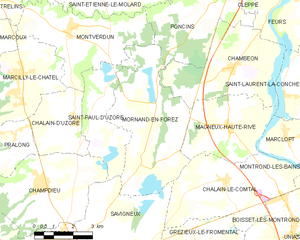
Mornand-en-Forez est une commune française située dans le département de la Loire en région Auvergne-Rhône-Alpes, et faisant partie de Loire Forez Agglomération.